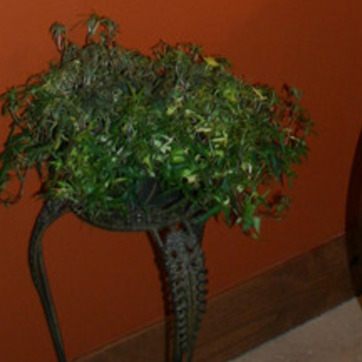
Material: foliage